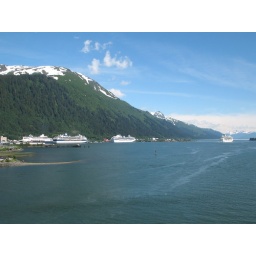
Cruise ships in the harbor. Note the Royal Caribbean ship heading out of town.